Roberto Kelly

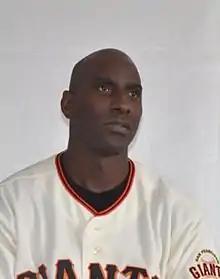
Kelly with the San Francisco Giants

Roberto Conrado Kelly (born October 1, 1964) is a Panamanian professional baseball manager and former outfielder who currently serves as the manager for the Sultanes de Monterrey of the Mexican League. He was signed by the New York Yankees as an amateur free agent in 1982 and went on to play in Major League Baseball (MLB) for them (1987–1992 and 2000), the Cincinnati Reds (1993–1994), Atlanta Braves (1994), Montreal Expos (1995), Los Angeles Dodgers (1995), Minnesota Twins (1996–1997), Seattle Mariners (1997), and Texas Rangers (1998–1999). During his playing days in Panama, he was known as "La Sombra", Spanish for "Shadow". After his playing career, he managed the Giants' Single-A affiliate, the Augusta GreenJackets and later became a coach for the Giants' major league team.